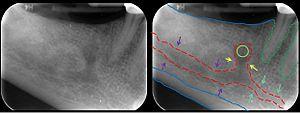
Le foramen mentale est l'un des deux foramens situés sur la face antérieure de la mandibule des mammifères. Il transmet les branches terminales du nerf alvéolaire inférieur et les vaisseaux sanguins. Le foramen mental descend légèrement chez les individus sans dents.